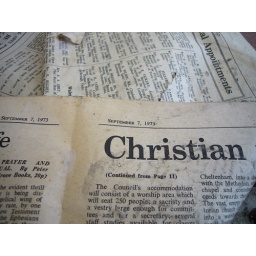
A paper we found on the floor of Severalls Mental Hospital in Colchester.